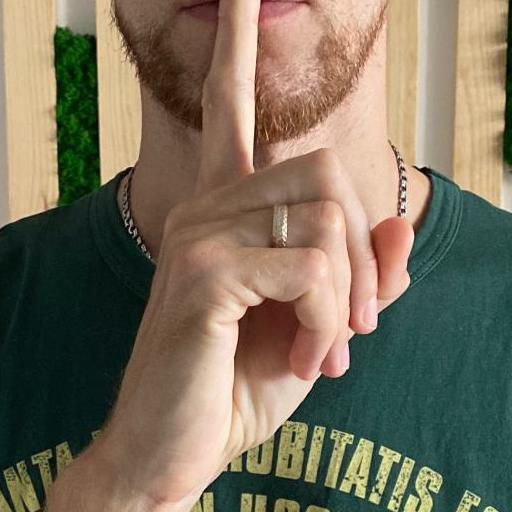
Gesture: mute